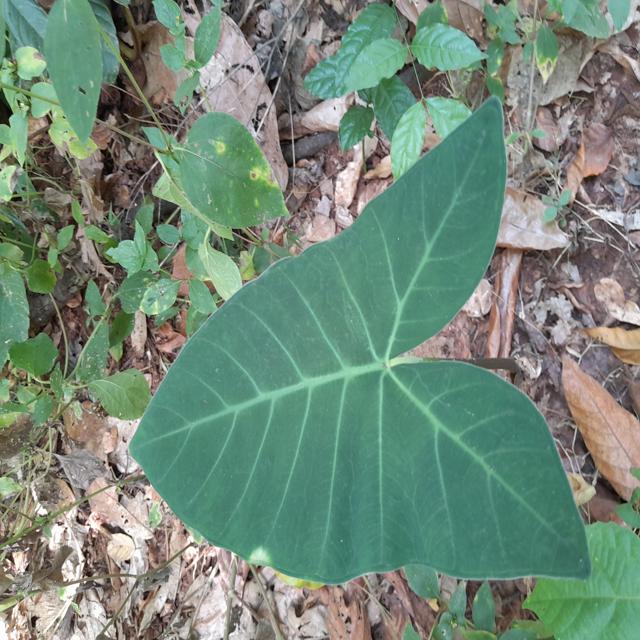
Label: Healthy